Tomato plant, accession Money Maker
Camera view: vertical (180 deg); turntable rotation: 30 degrees
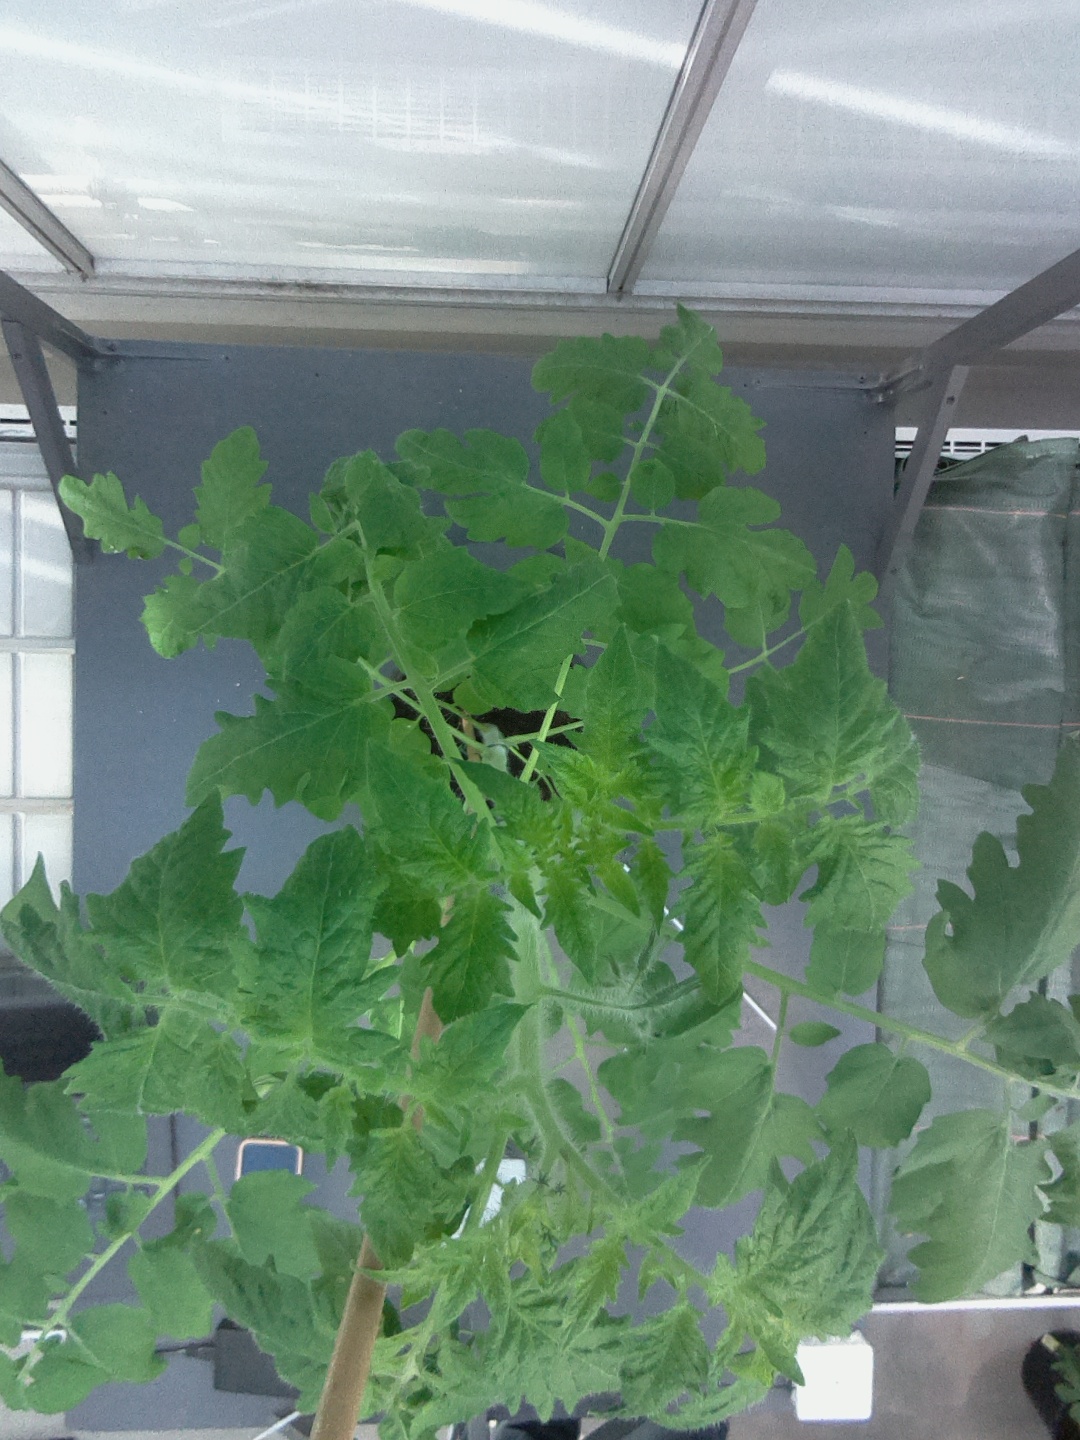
BBCH growth stage 53: 3 inflorescences visible